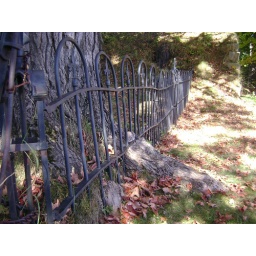
The tree had a real hold on the fence, but the fence is holding together.Taken in Lisbon cemetery.